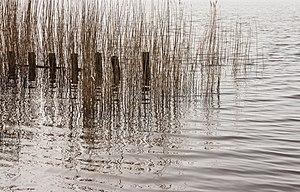
Goingarijp est un village de la commune néerlandaise de De Fryske Marren, situé dans la province de Frise.